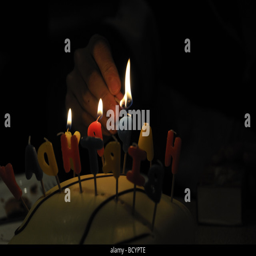
lighting candles on the birthday cake